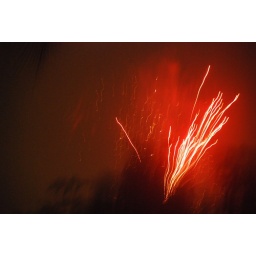
fire works flying high up in the sky